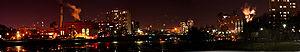
La rivière Charles est un fleuve côtier de 129 km de long qui s'écoule dans l'est de l'État américain du Massachusetts avant de se jeter dans l'océan Atlantique à Boston. Elle sépare cette ville de Cambridge. Son nom vient du roi Charles I d'Angleterre.